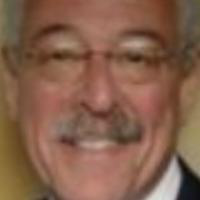
Age group: age 66-80